Bachfest Leipzig

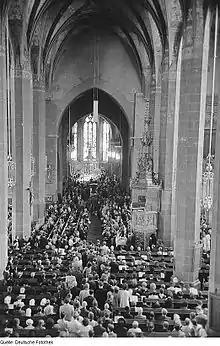
St. Thomas Church, 28 July 1950

The Bachfest Leipzig (Leipzig Bach Festival) is a music festival which takes place annually, in the month of June, in the city of Leipzig, where J. S. Bach worked as the Thomaskantor from 1723 until his death in 1750. The current artistic director is Professor Michael Maul.